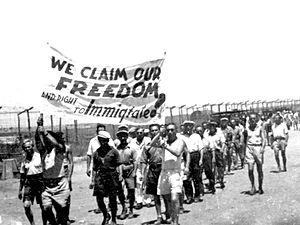
De 1946 à 1949, les camps d'internement à Chypre ont été des camps gérés par le gouvernement britannique qui dirigeait la Colonie britannique de Chypre. Les Britanniques y internaient des Juifs immigrés en Palestine mandataire.